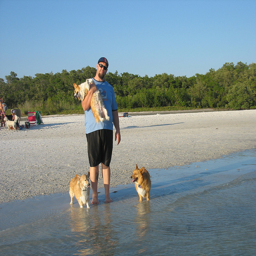
Man with corgy dogs just in the water at a beach.
A big guy standing in the water with dogs.
a man is playing with his three dogs outside by water
A man holding a dog and two dogs wading in the shore.
A man holding his dog at the beach.